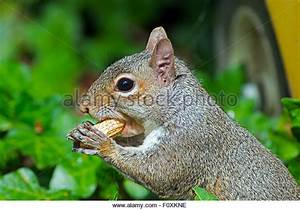
Label: squirrel